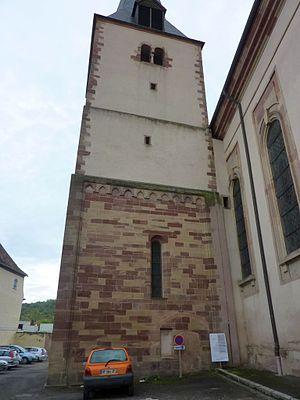
Église Saint-Étienne (Rosheim)